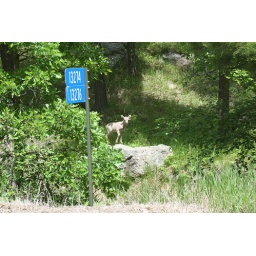
A baby mountain goat near the road in Custer State Park